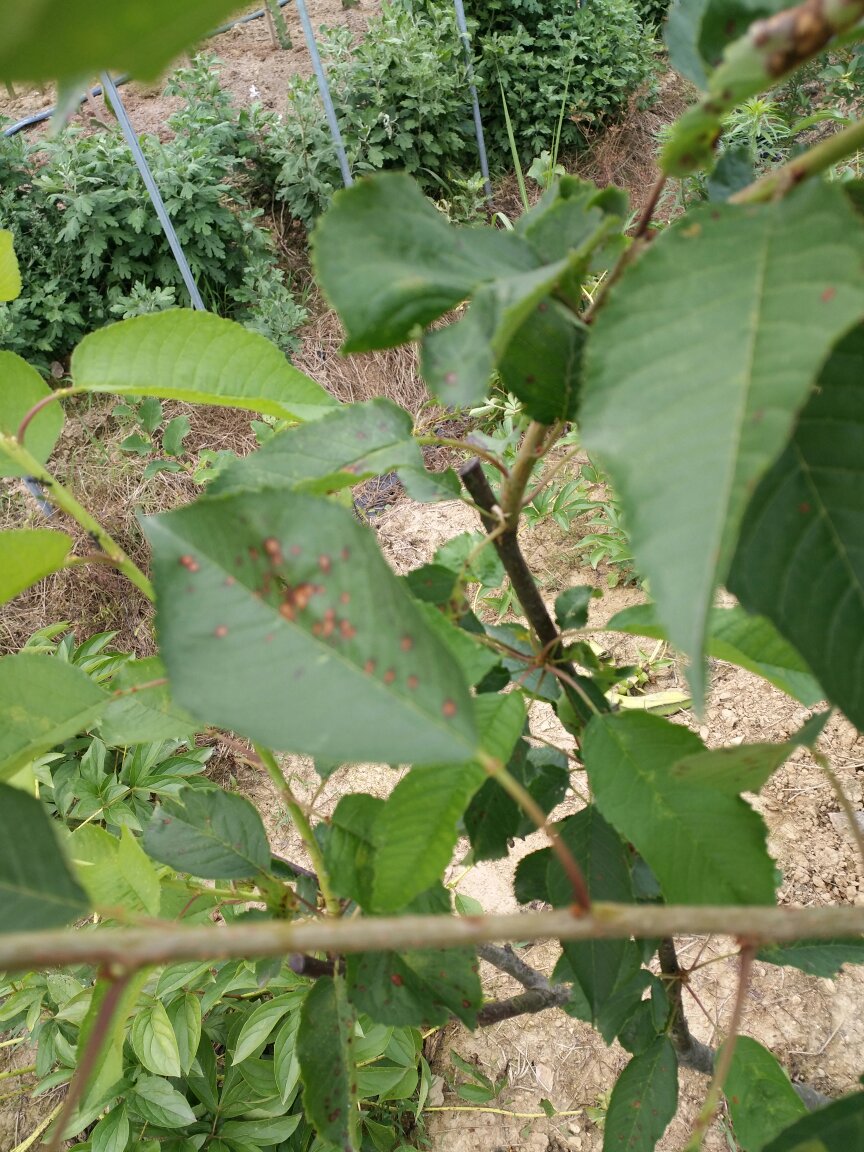
Plant: Cherry
Disease: cherry leaf spot